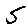
Label: 5